Michael Doheny

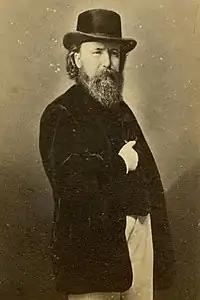
Following the failure of the 1848 rebellion, Doheny partnered up with Stephens to evade escape from the British. The two would eventually escape to France, then the United States. Years later, the two would found the Irish Republican Brotherhood together.

During the summer of 1847, Doheny began setting up "Confederate Clubs" around Tipperary as well as helping James Fintan Lalor's attempt to set up a tenant's league branch in Holycross.